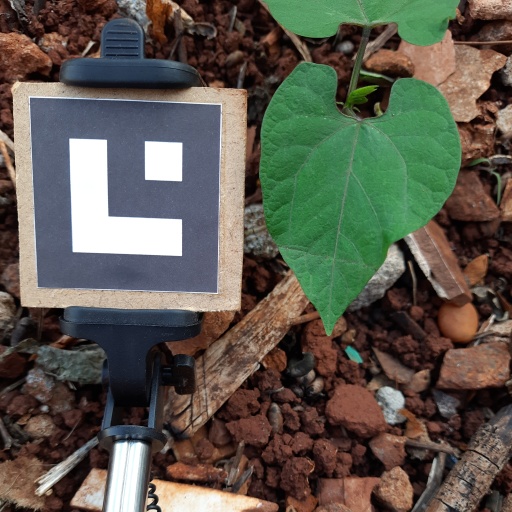
Observations: wavy surface, no eating holes, under shade